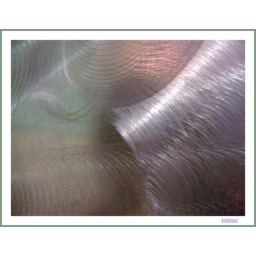
Bathroom door in a bar